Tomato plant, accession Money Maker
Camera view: bottom (45 deg); turntable rotation: 60 degrees
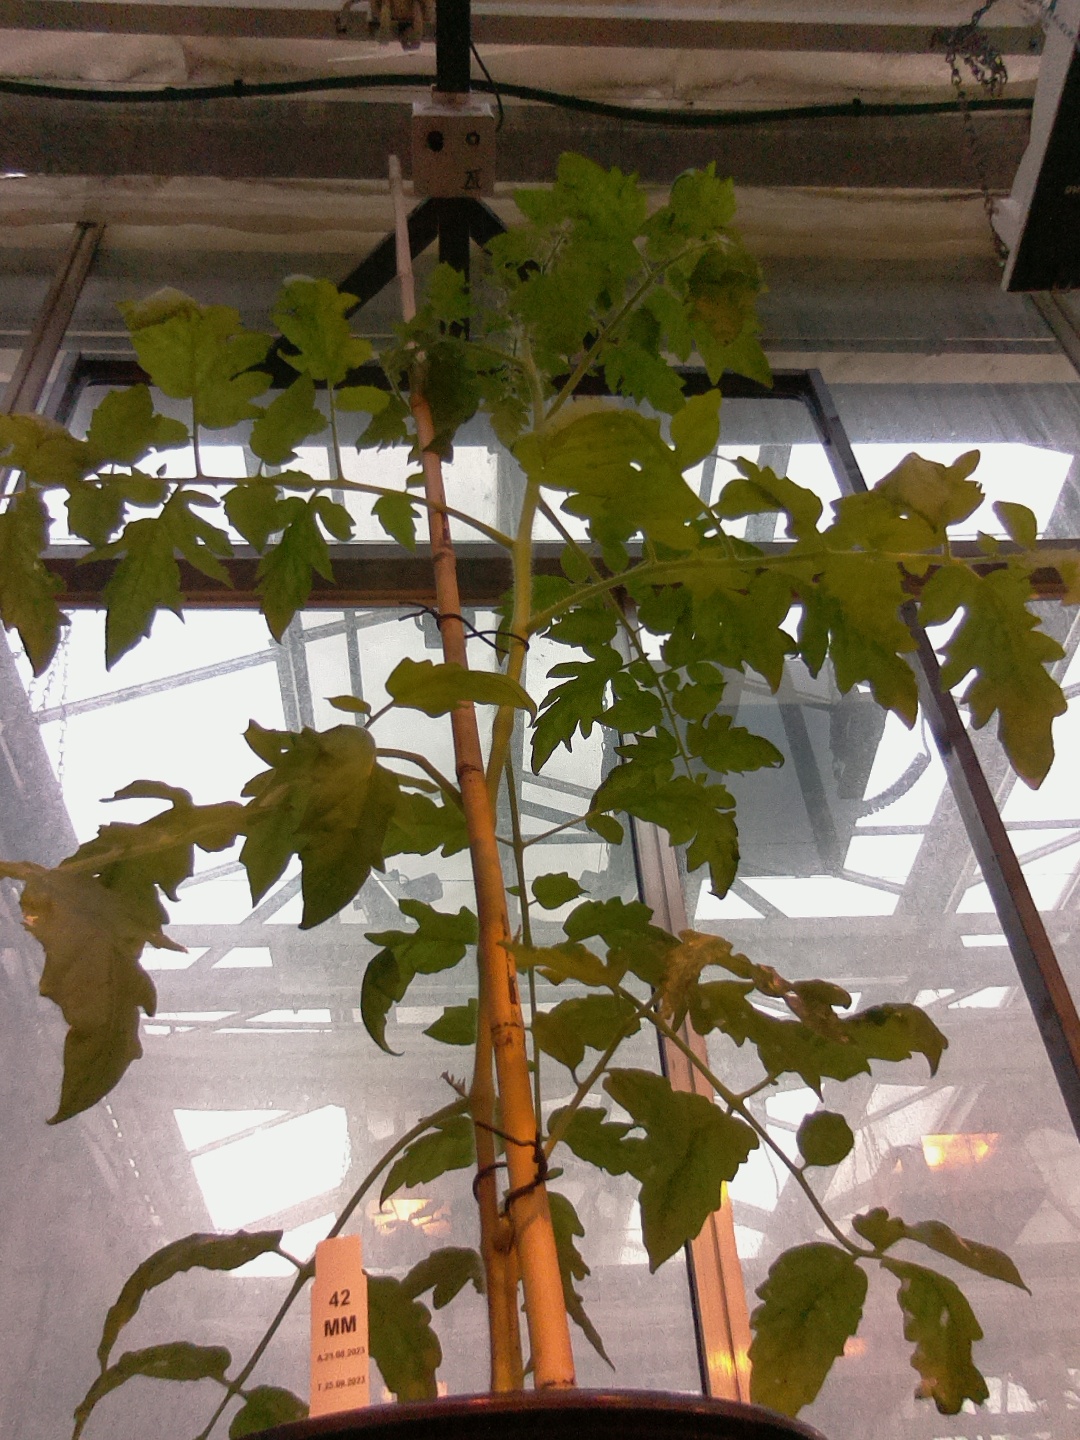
BBCH growth stage 53: 3 inflorescences visible